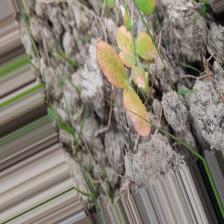
Label: Lentil Rust